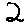
Label: 2